Tête-à-tête (book)

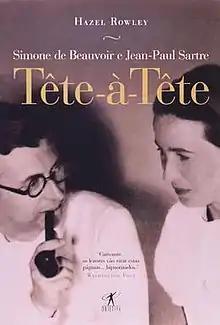

Tête-à-tête is a 2006 non-fiction book by Hazel Rowley about the lives of Jean-Paul Sartre and Simone de Beauvoir.